Form follows function

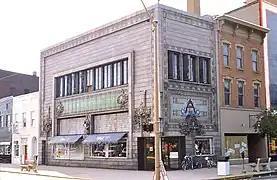
Home Building Association Bank by Sullivan

The phrase "form (ever) follows function" became a battle cry of Modernist architects after the 1930s. The credo was taken to imply that decorative elements, which architects call "ornament", were superfluous in modern buildings. The phrase can best be implemented in design by asking the question, "Does it work?" Design in architecture utilizing this mantra follows the functionality and purpose of the building. For example, a family home would be designed around familial and social interactions and life. It would be purposeful, without functionless flare. A building's beauty comes from the function it serves rather than from its visual design. One aim of the Modernists after World War II was to elevate the living conditions of the masses. Many people around the world were living in less than ideal conditions, worsened by war. The Modernists sought to bring these people into more livable, humane spaces that, while not conventionally beautiful, were extremely functional. As a result, architecture utilizing "form follows function" became a sign of hope and progress.